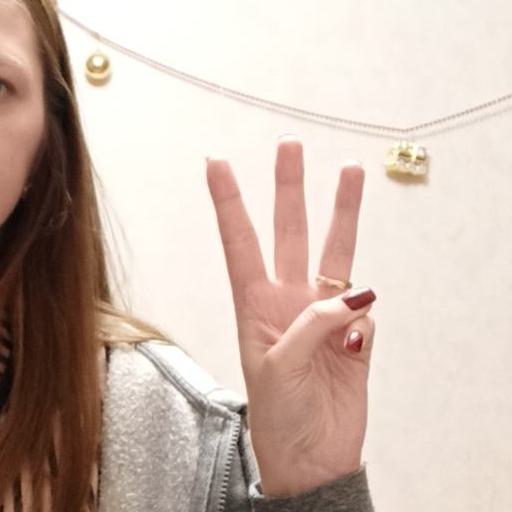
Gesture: three